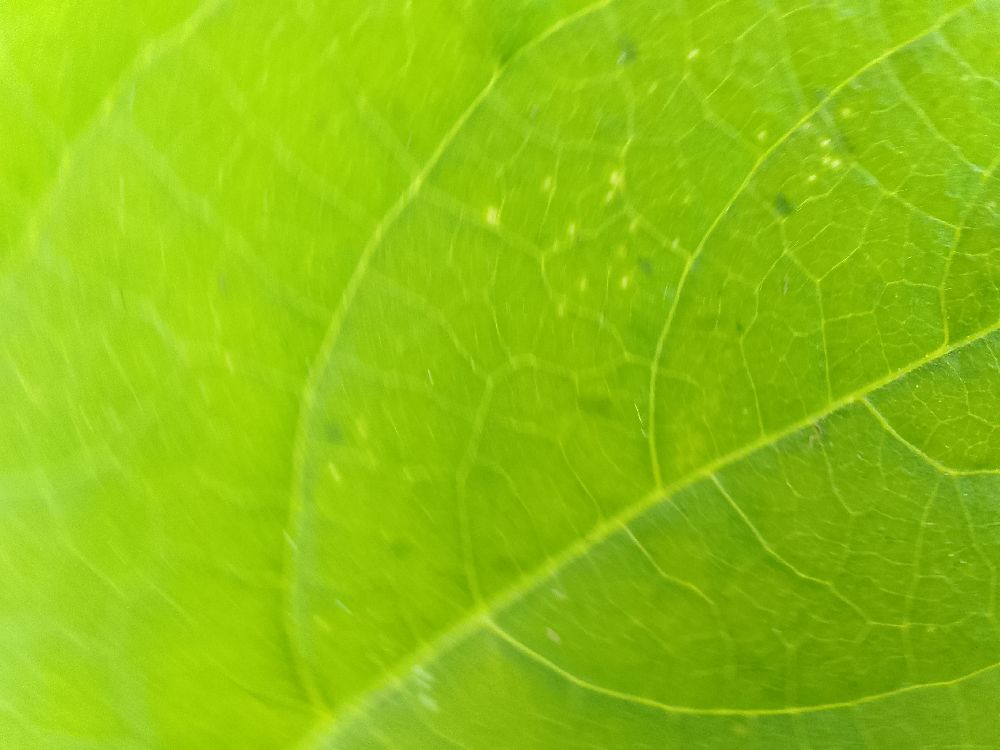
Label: healthy